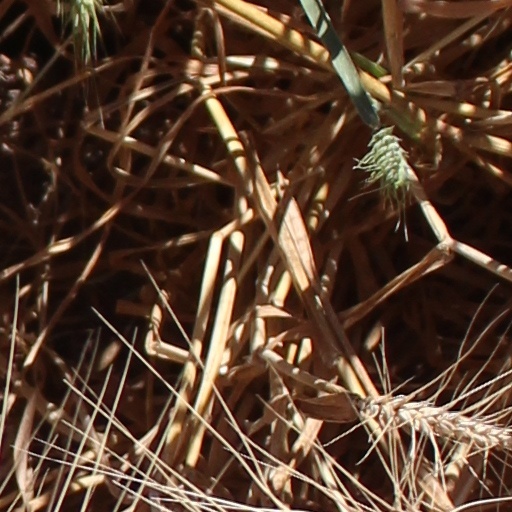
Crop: wheat